Kabini bridge

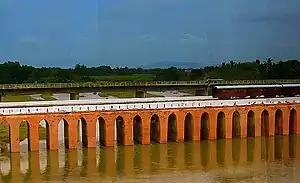
The Kabini Bridge

Kabini Bridge is a historic bridge in Karnataka, India constructed by local chieftain Dalvoy Devraj in 1730, spanning the Kabini River. It was laid over with a metre-gauge link connecting Mysore to Nanjangud in 1899. The bridge is 225 meters long with 56 piers and is built in Gothic style. The last metre gauge train to run over it was on January 17, 2007, after which the bridge was closed to traffic. The Mysore division of the South Western Railway has stated that they will renovate the bridge.